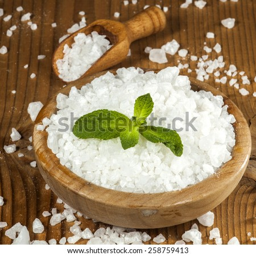
sea salt in bowl and spoon on a wooden background .